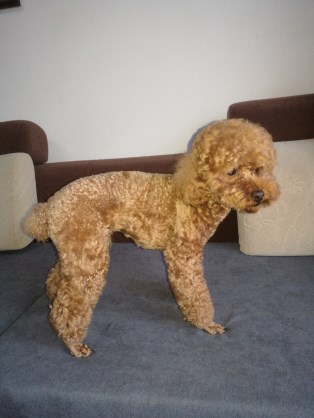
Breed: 2925-n000114-toy_poodle